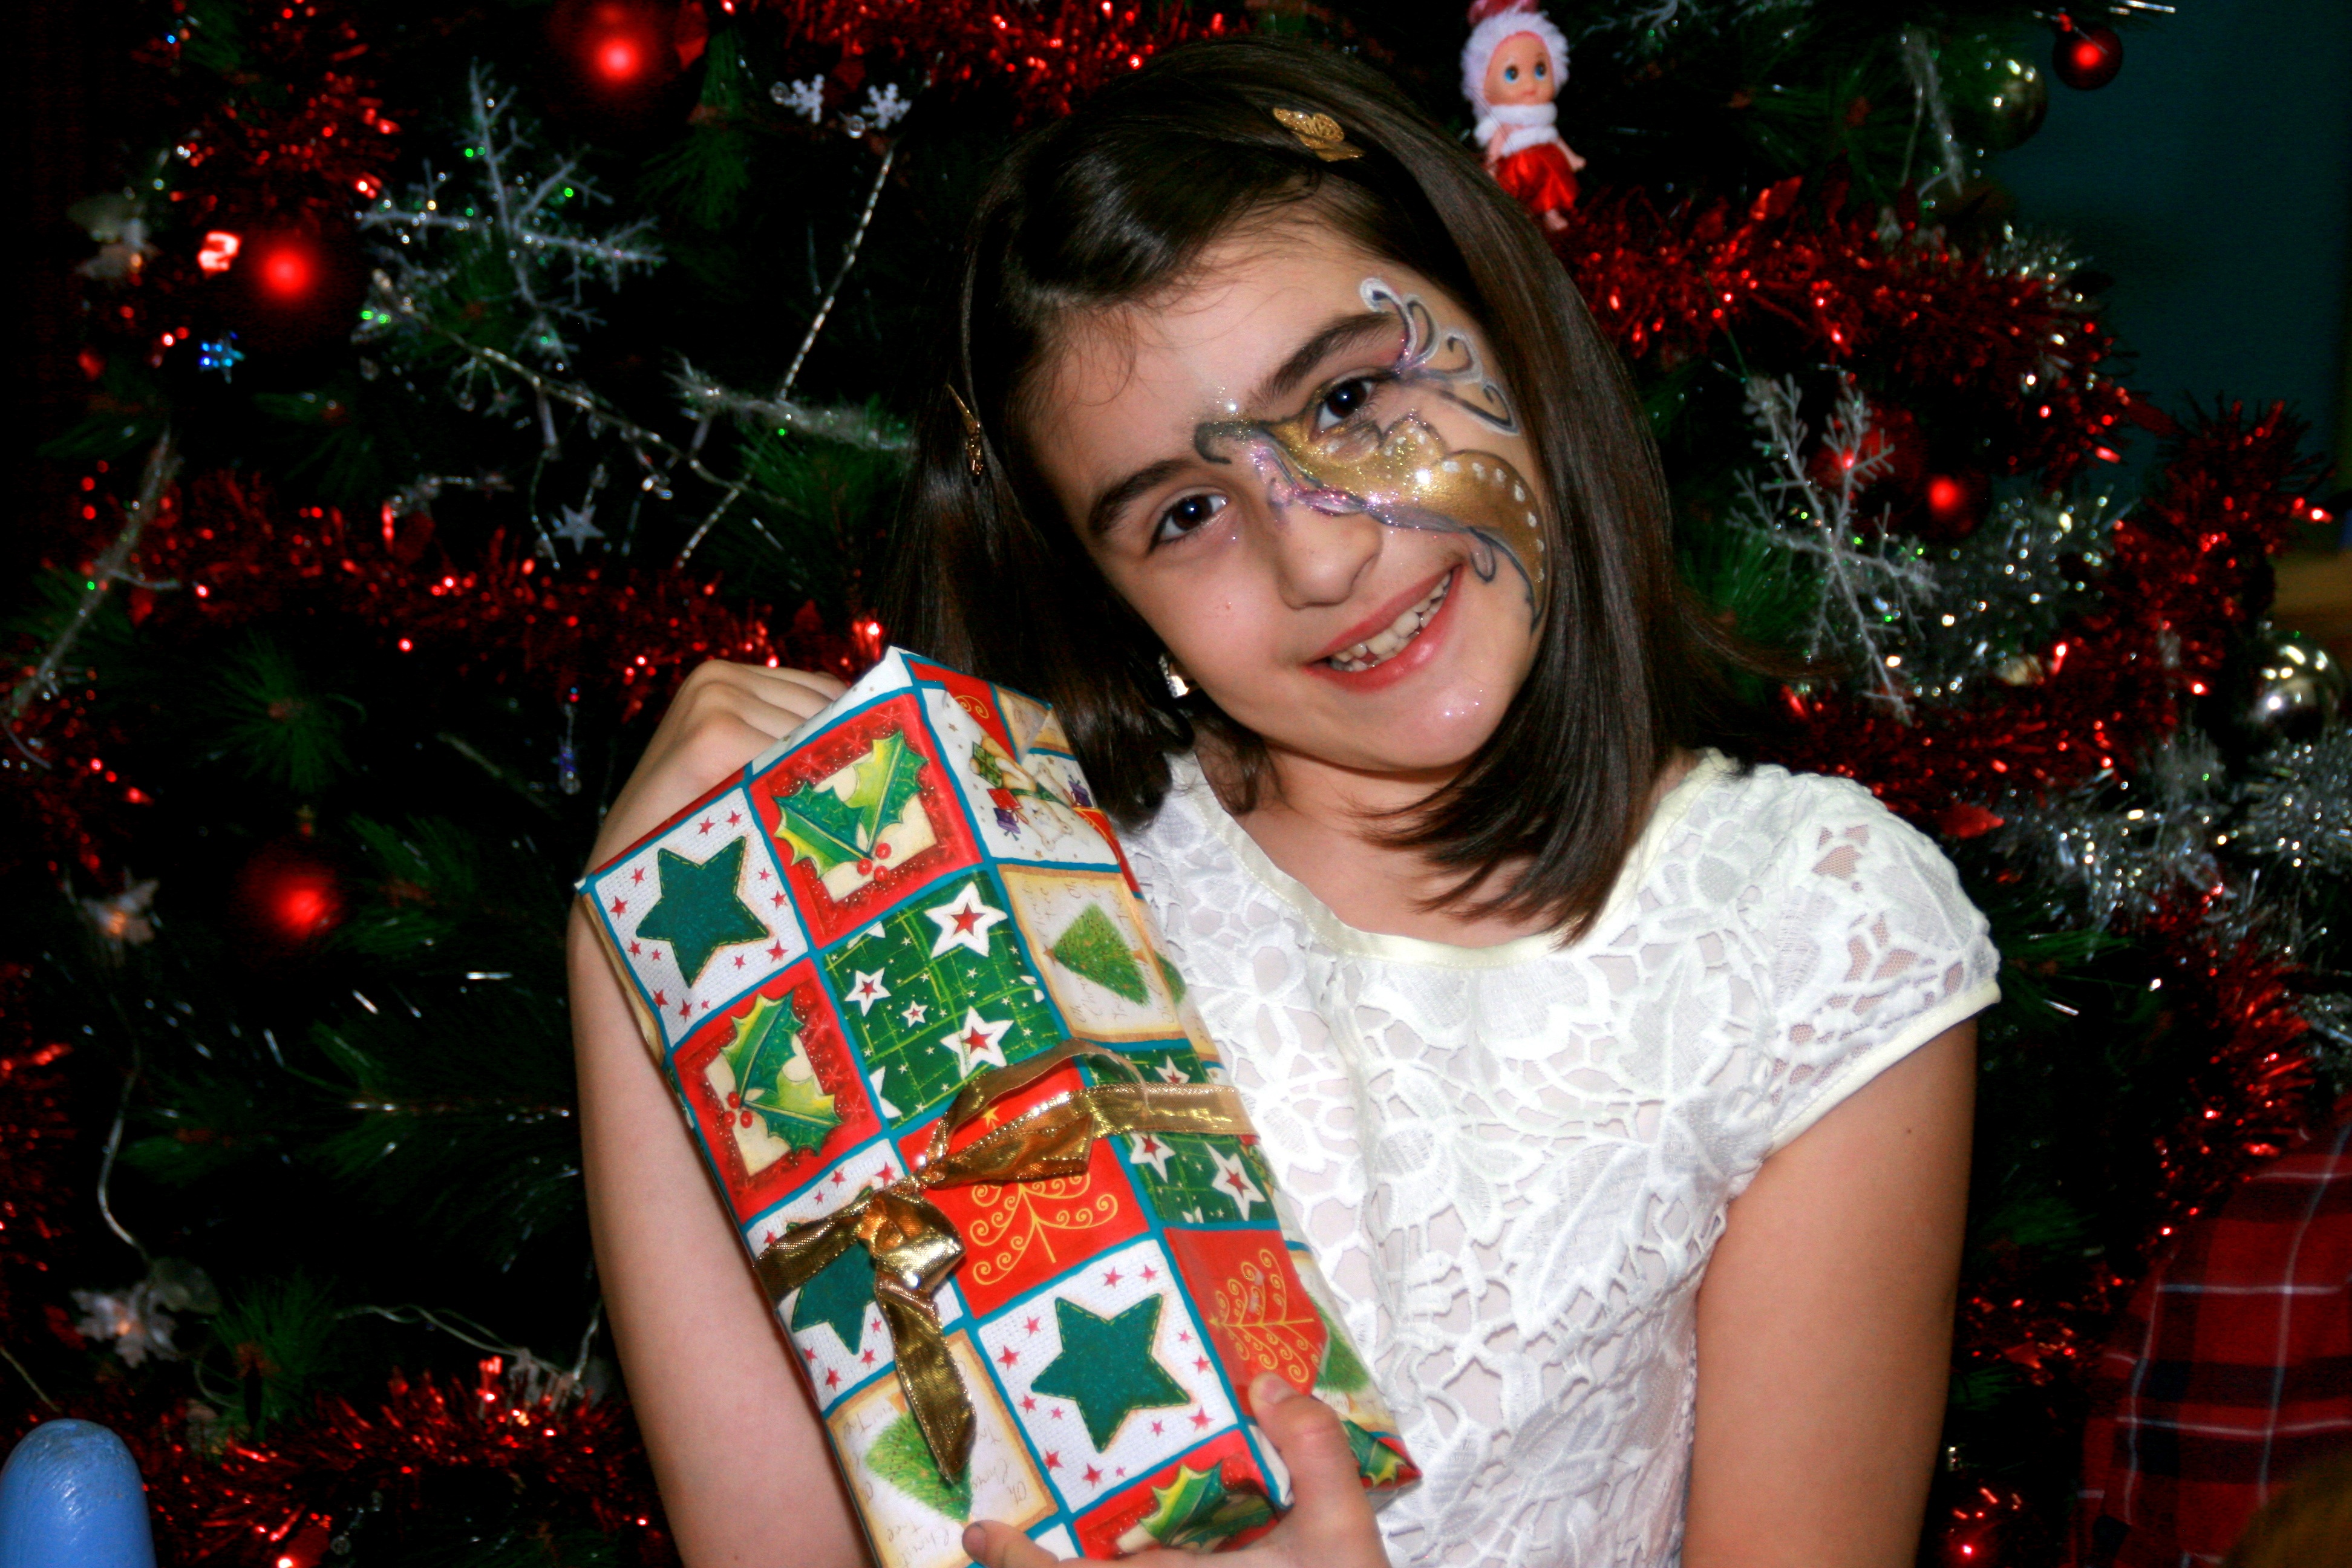
girl, holiday, christmas, christmas tree, holidays, event, decorations